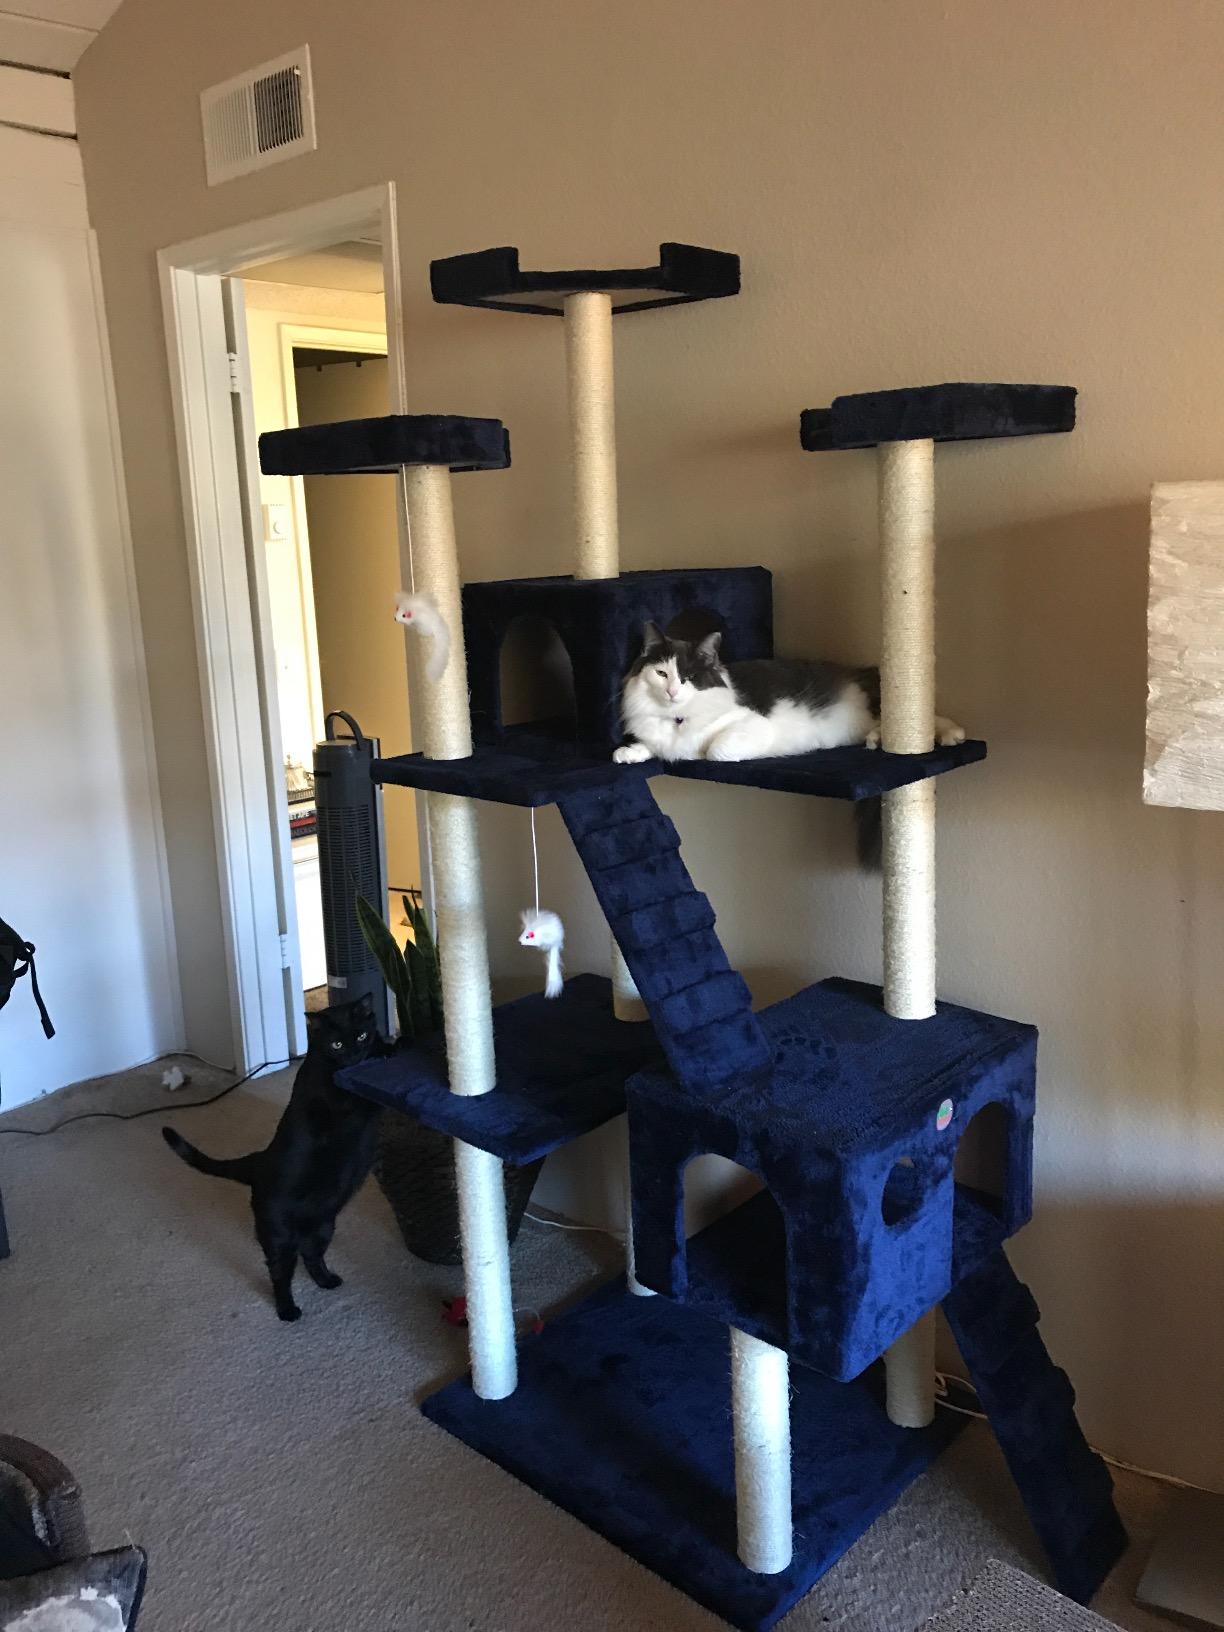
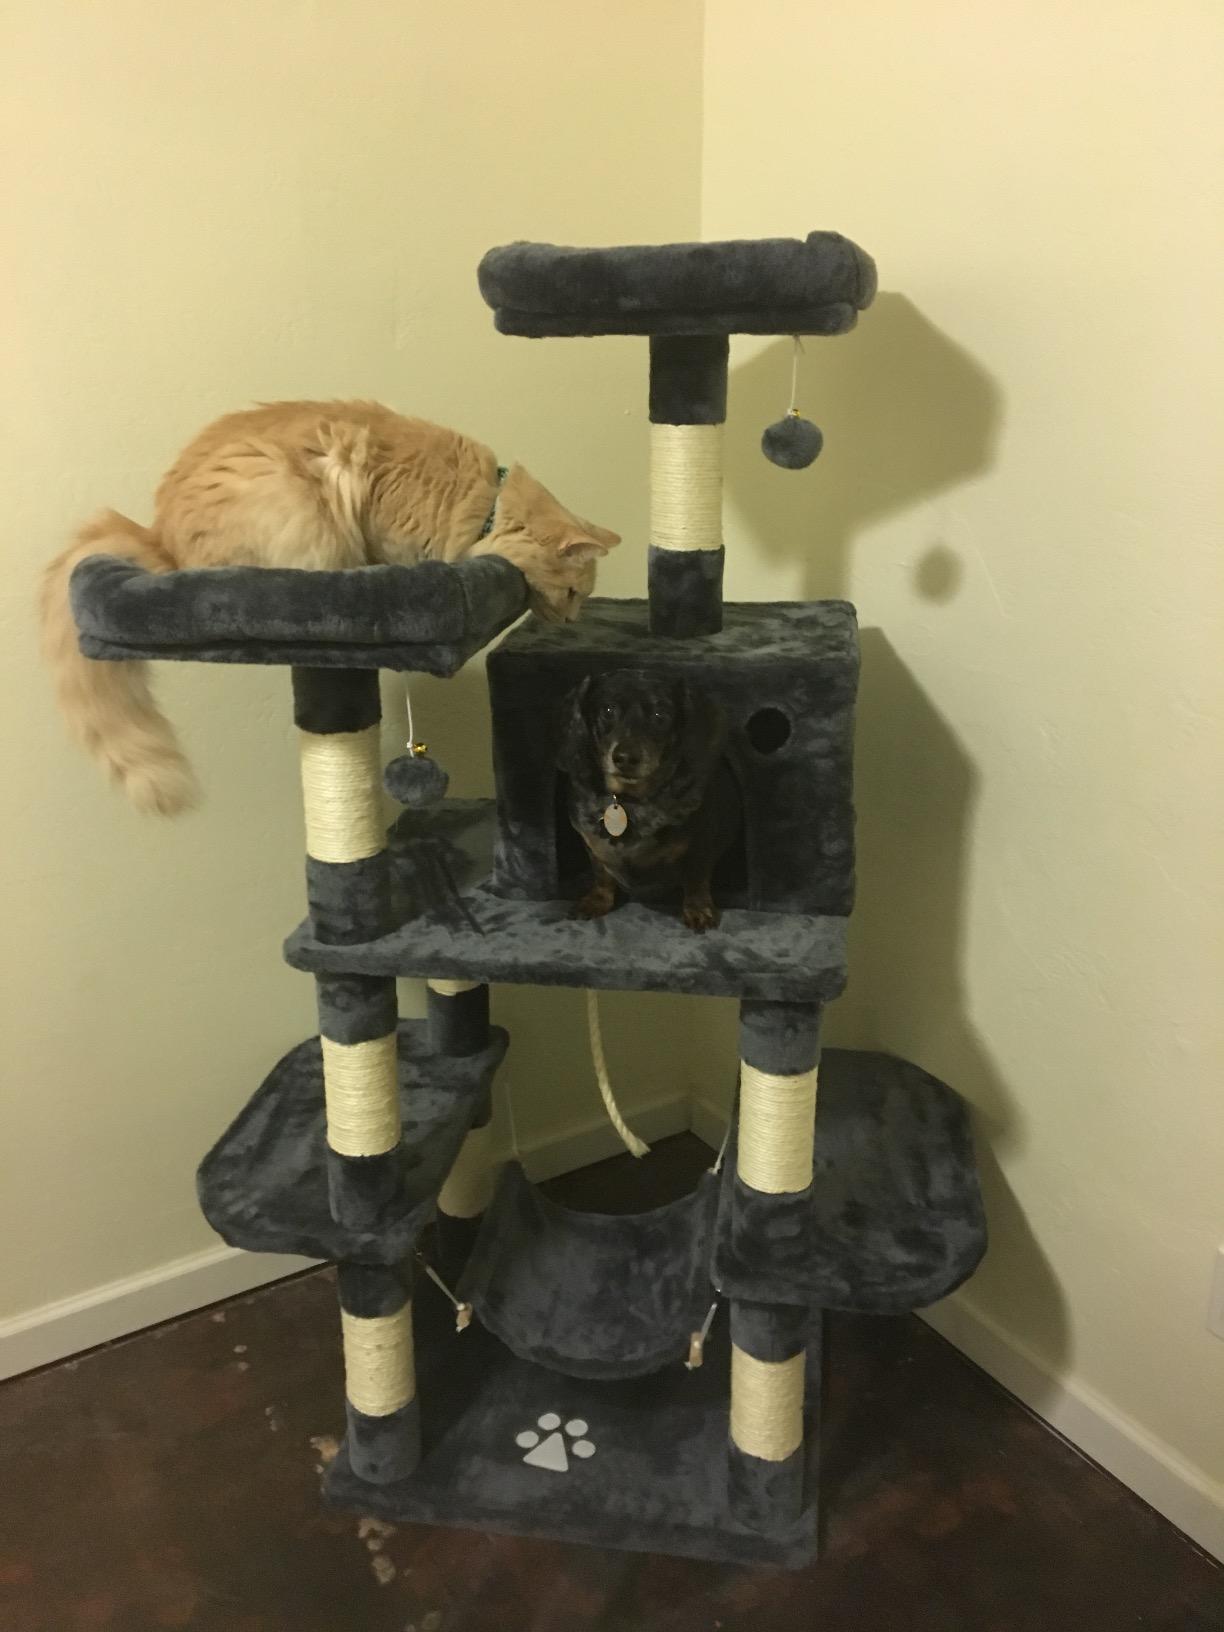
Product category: items_cat tree
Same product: no